J. Robert Oppenheimer

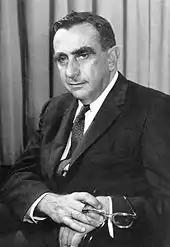
Head and shoulders portrait.

In November 1945, Oppenheimer left Los Alamos to return to Caltech, but soon found that his heart was no longer in teaching. In 1947, he accepted an offer from Lewis Strauss to take up the directorship of the Institute for Advanced Study in Princeton, New Jersey. This meant moving back east and leaving Ruth Tolman, the wife of his friend Richard Tolman, with whom he had begun an affair after leaving Los Alamos. The job came with a salary of $20,000 per annum, plus rent-free accommodation in the director's house, a 17th-century manor with a cook and groundskeeper, surrounded by of woodlands. He collected European furniture, and French Post-Impressionist and Fauvist artworks. His art collection included works by Cézanne, Derain, Despiau, de Vlaminck, Picasso, Rembrandt, Renoir, Van Gogh and Vuillard.